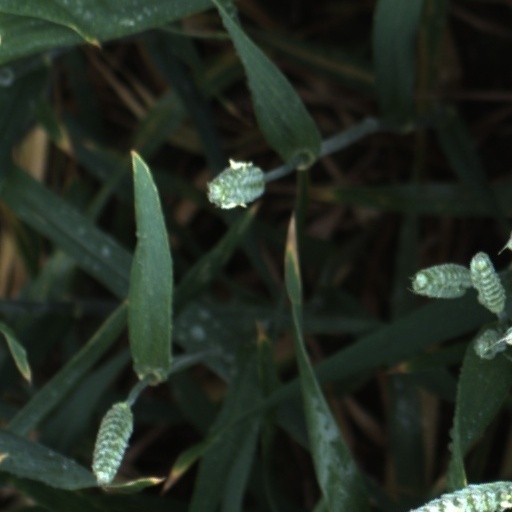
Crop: wheat